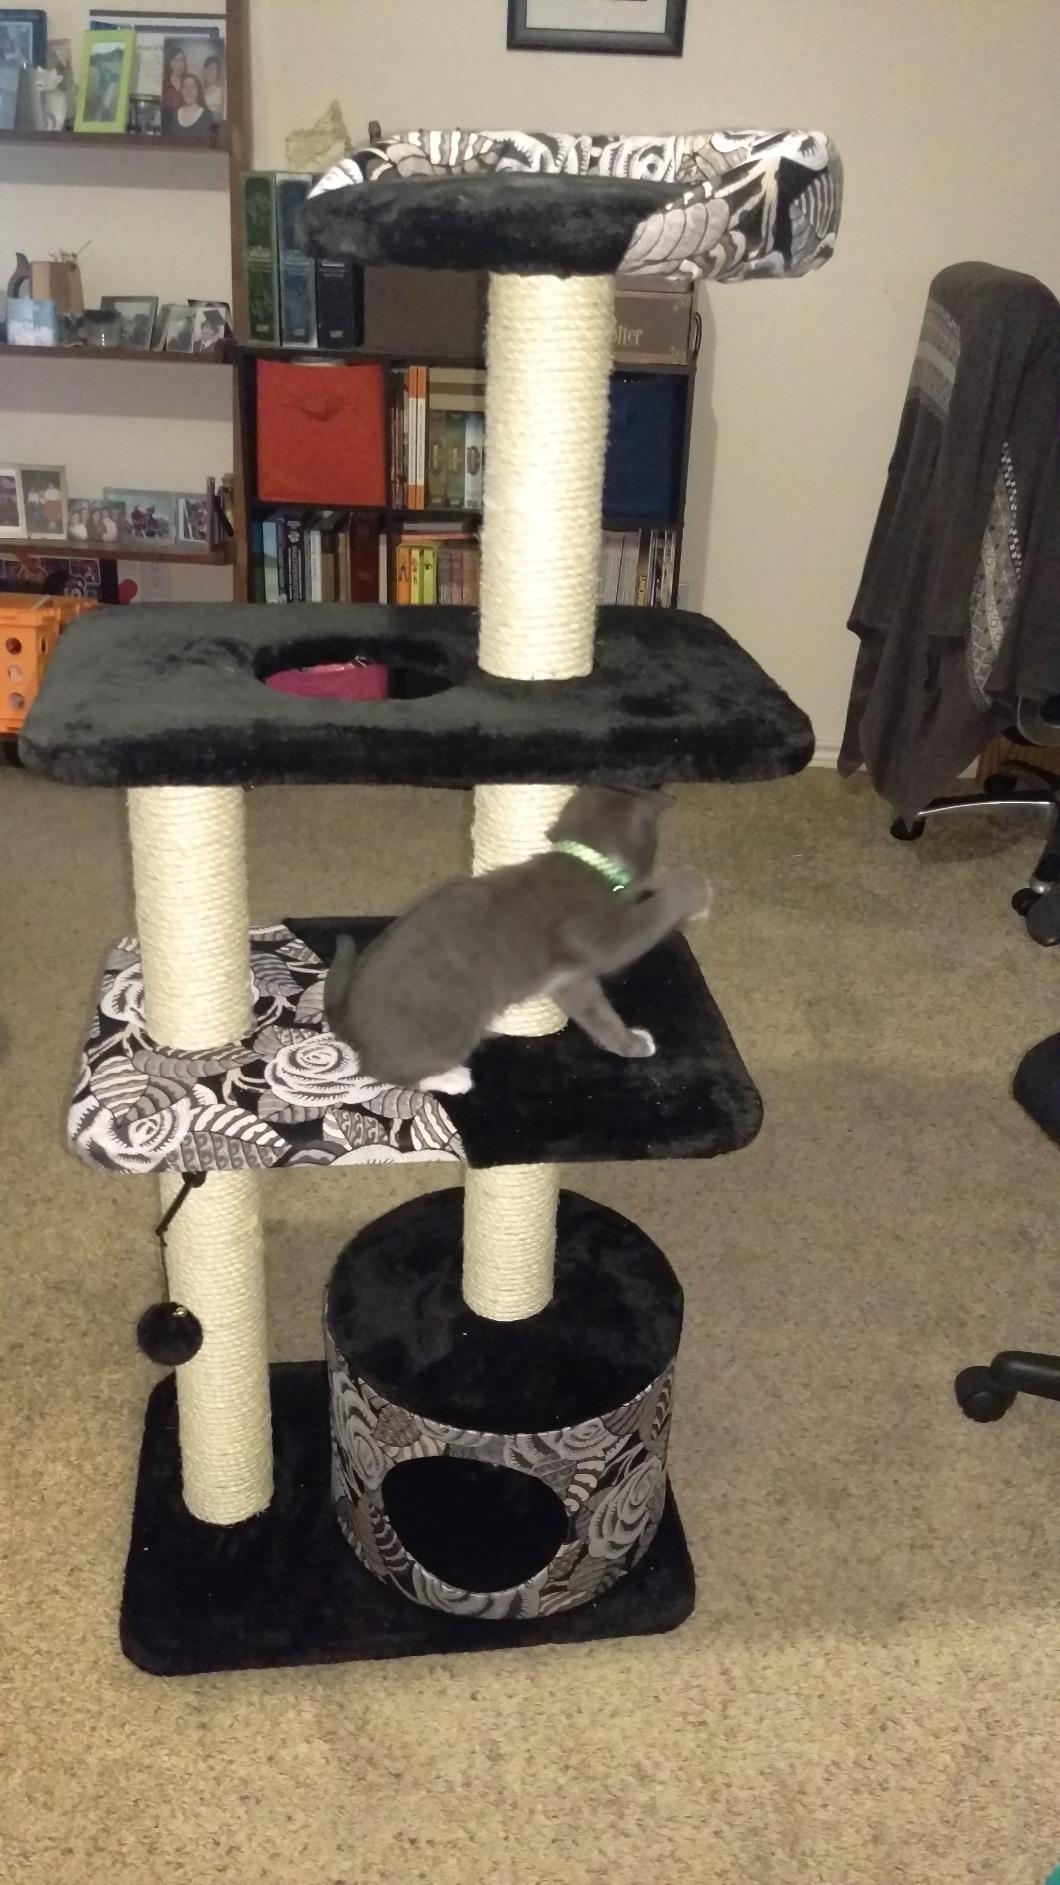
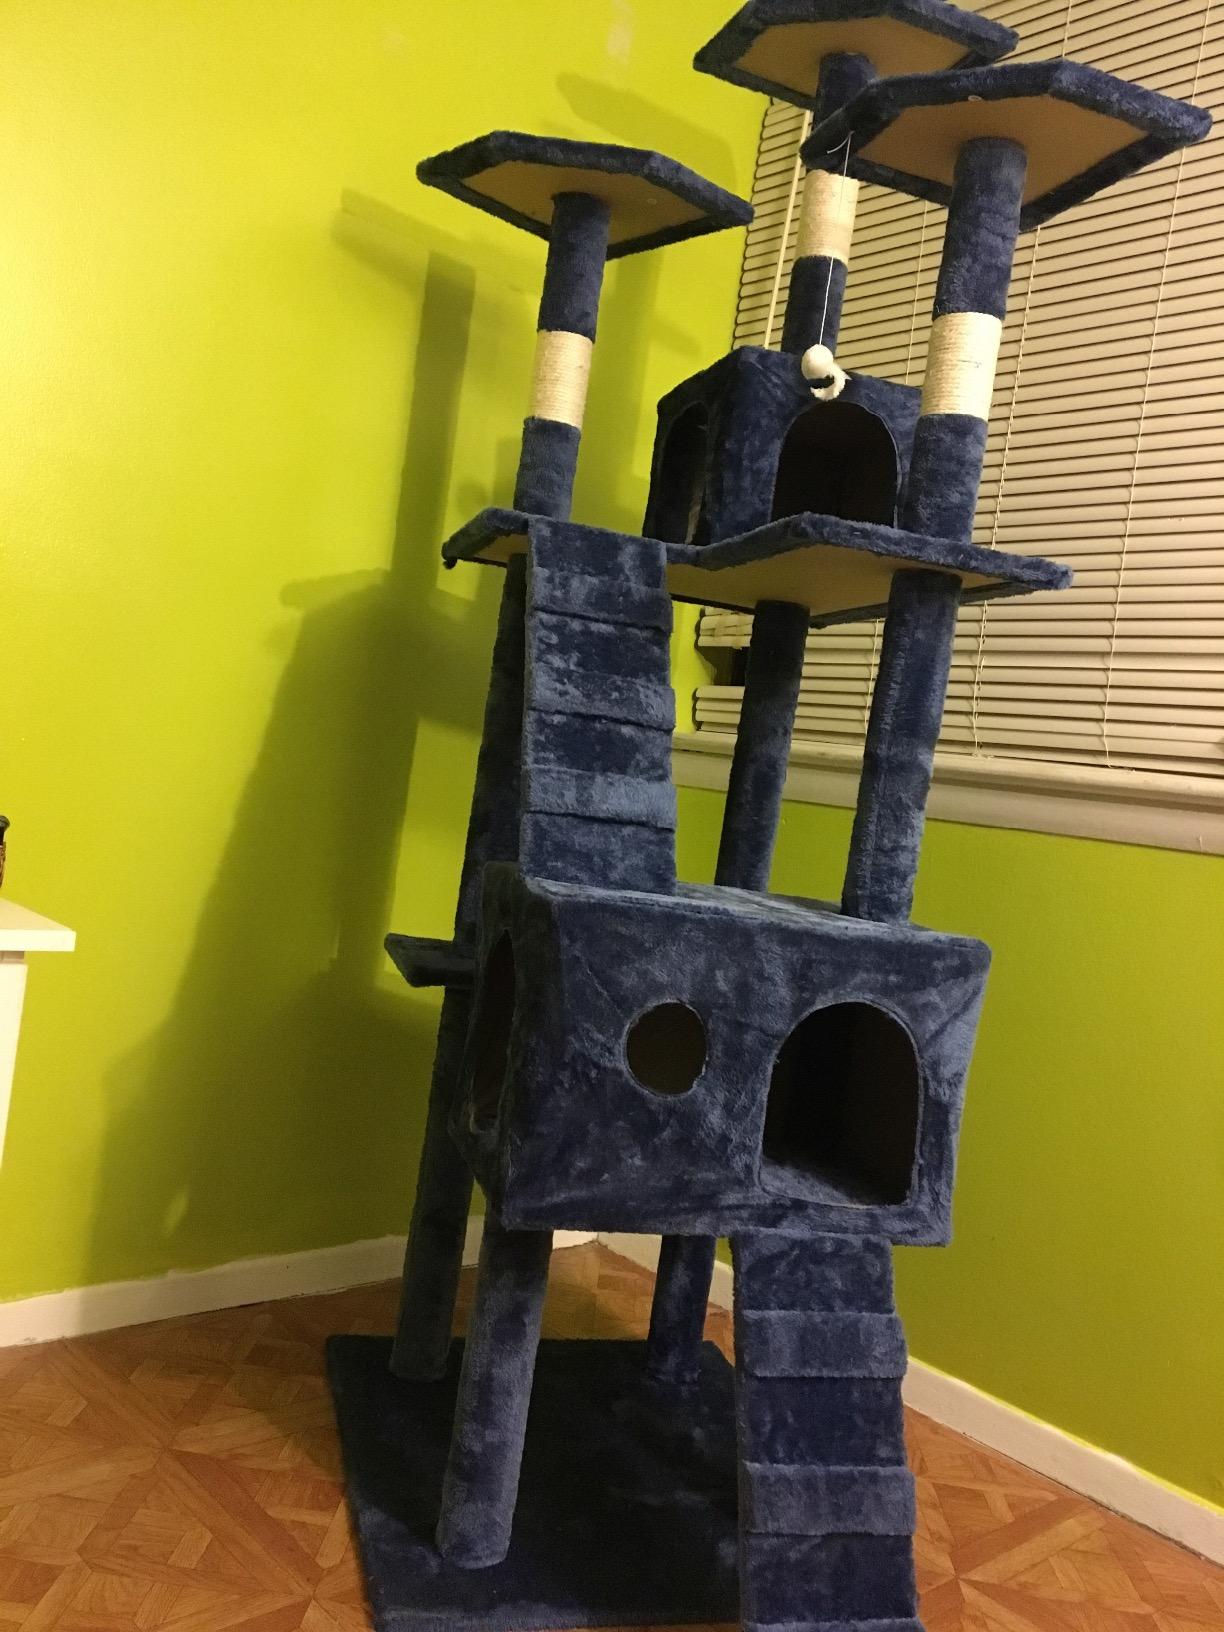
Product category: items_cat tree
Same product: no